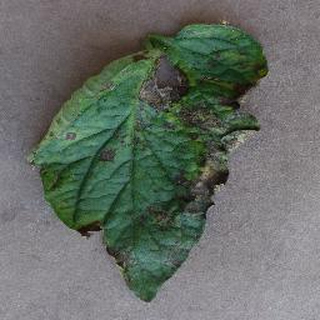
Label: tomato_early_blight